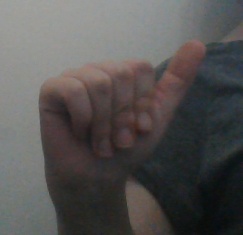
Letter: dhad